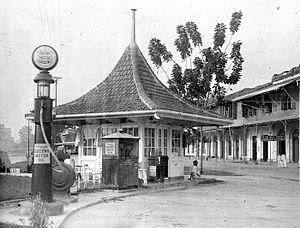
Station-service de Socony
Mobil est une importante compagnie pétrolière américaine, née en 1911 de la scission de la Standard Oil de John D. Rockefeller et intégrée en 1999 dans l’ensemble ExxonMobil, à l'issue d'une fusion avec la compagnie Exxon Corporation. La marque Mobil est toujours utilisée par ExxonMobil, selon les emplacements géographiques.